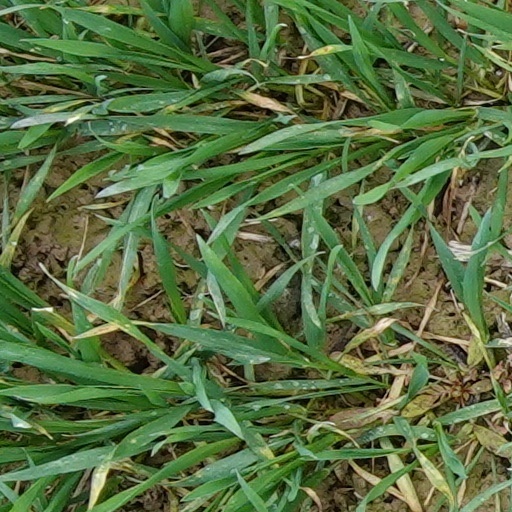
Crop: wheat